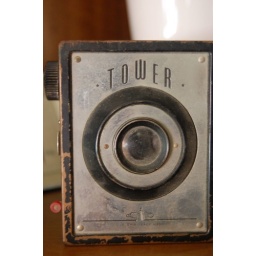
tower camera that had been sitting up on a shelf in my grandparents kitchen.